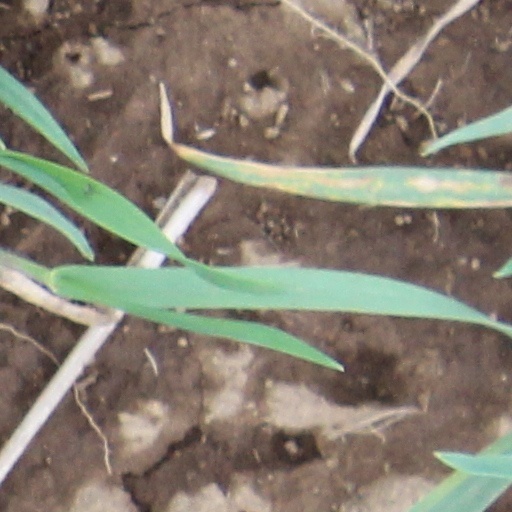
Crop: wheat